Ailey (crater)

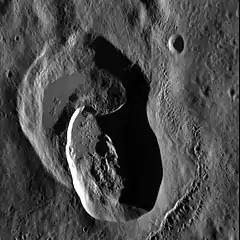
MESSENGER image

Ailey is a crater on Mercury. It has a diameter of 21 kilometers. Its name was adopted by the International Astronomical Union (IAU) in on April 24, 2012. Ailey is named for the American dancer and choreographer Alvin Ailey, who lived from 1931 to 1989.